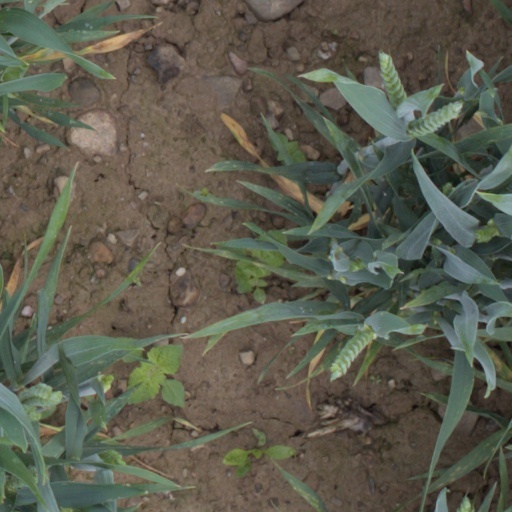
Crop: wheat